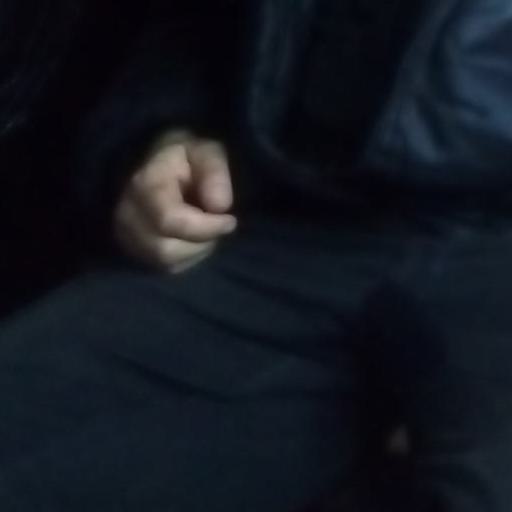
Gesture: no_gesture